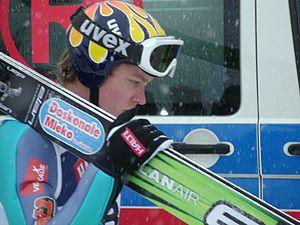
Veli-Matti Lindström est un sauteur à ski finlandais.